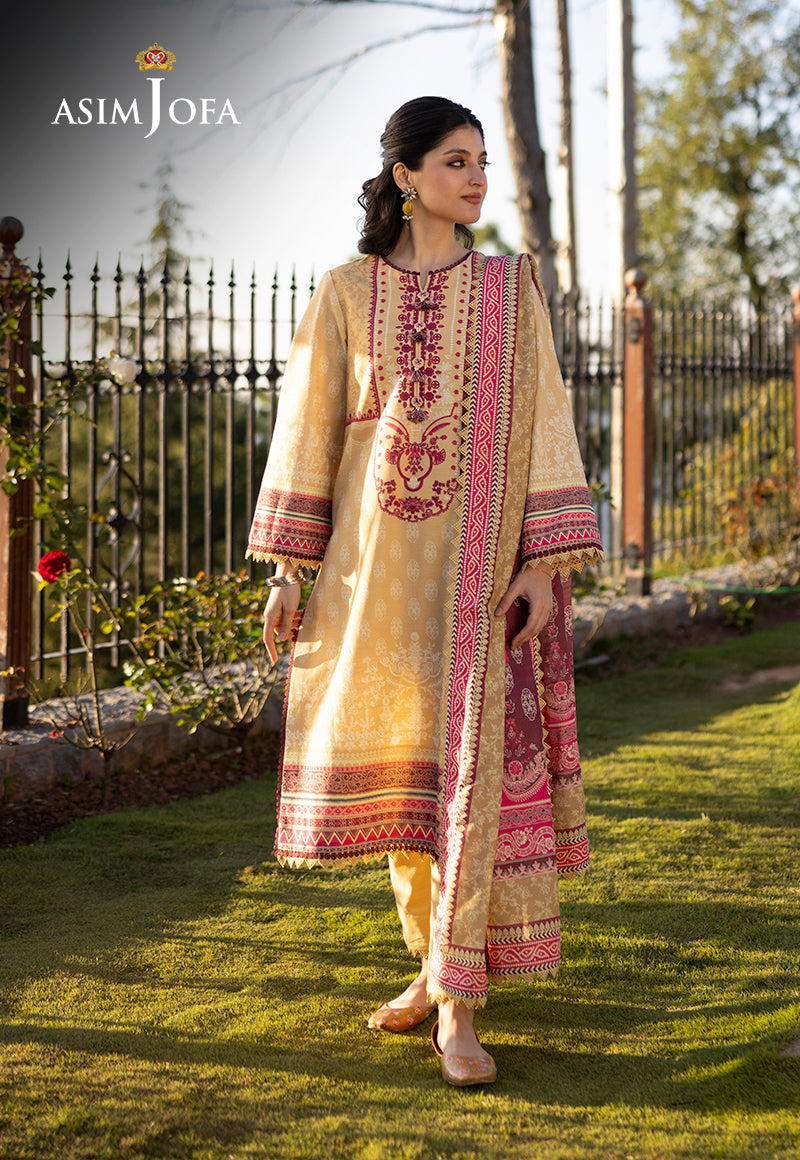
gold pink embroidered salwar suit